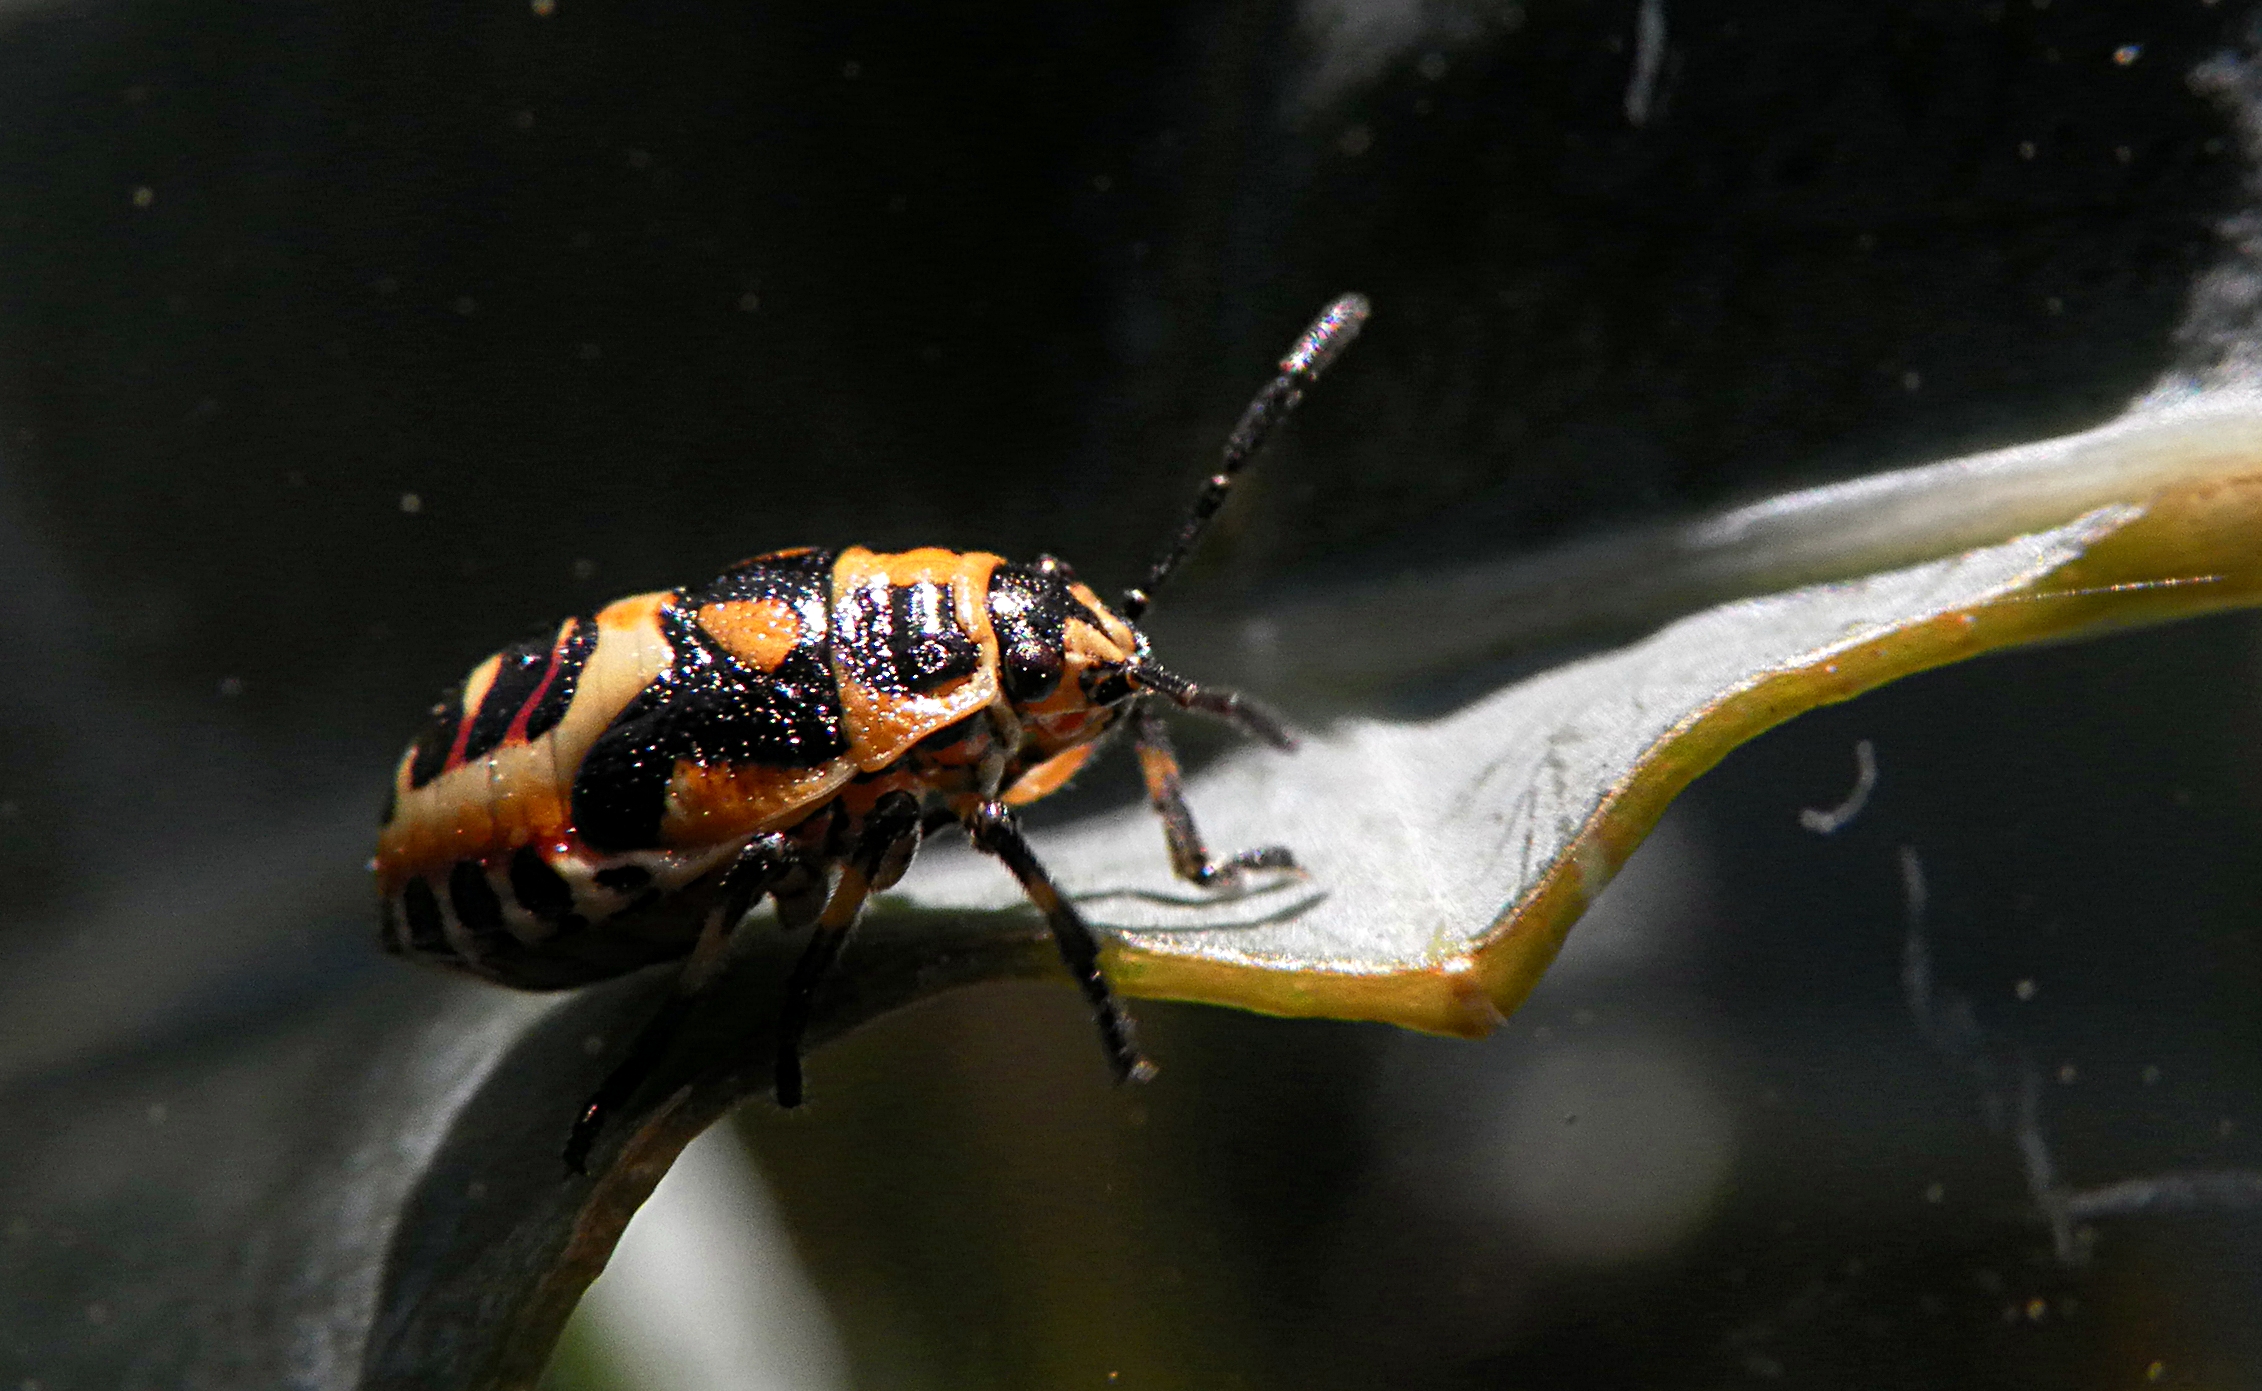
photography, insect, fauna, invertebrate, close up, wasp, beetle, samsungwb5500, macro photography, arthropod